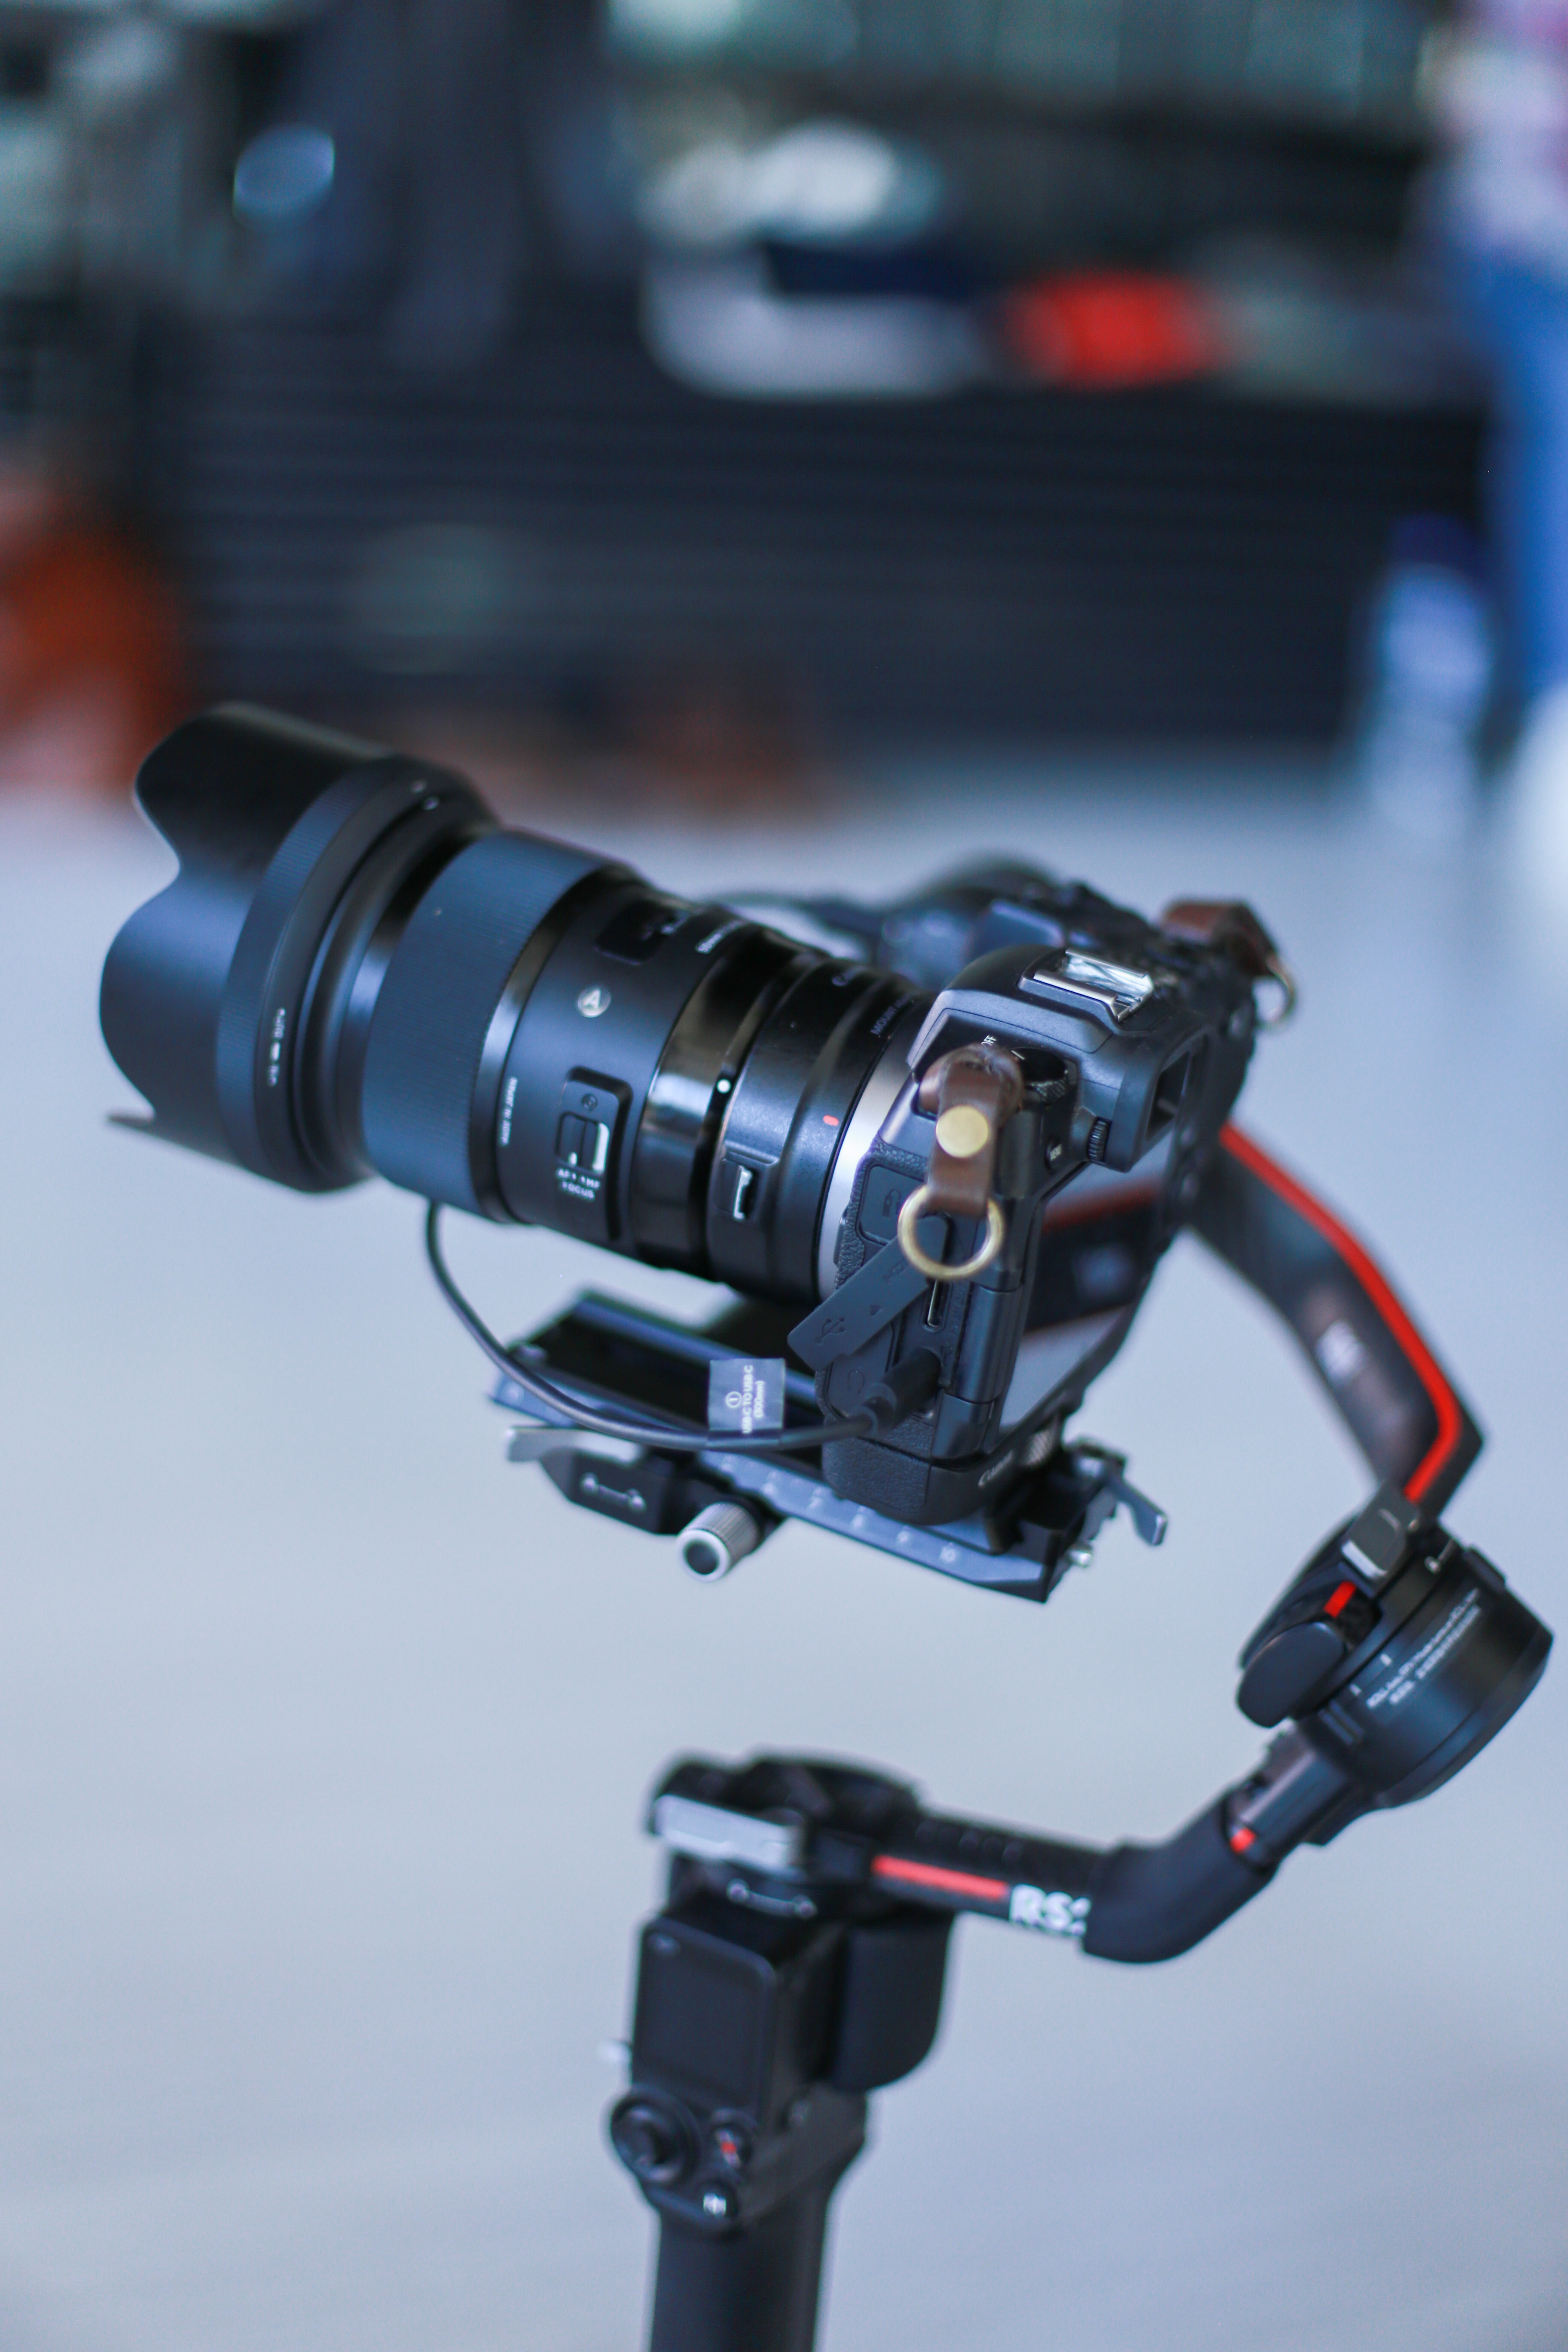
art, camera, camera lens, tripod, digital camera, reflex camera, single lens reflex camera, camera accessory, lens, film camera, teleconverter, video camera, gadget, optical instrument, cameras optics, carbon, flash photography, Point and shoot camera, digital slr, filmmaking, macro photography, audio equipment, multimedia, mirrorless interchangeable lens camera, electric blue, science, machine, auto part, still life photography, lens hood, automotive tire